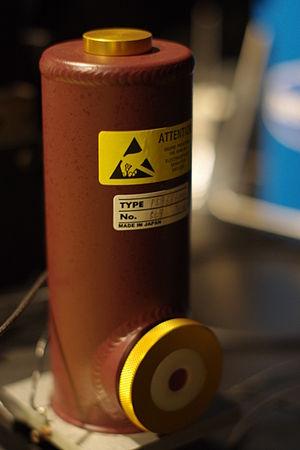
Exemple de détecteur infrarouge, SupOptique
Un détecteur infrarouge est un détecteur réagissant à un rayonnement infrarouge. On distingue deux types de détecteurs infra-rouge :